Billy Breen

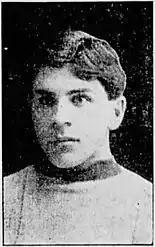
Breen with the Winnipeg Rowing Club.

Breen although a light player, weighing in at only 140 pounds, was nonetheless very well built to withstand the game of the early 1900s. He combined great speed with good stick-handling and was always dangerous on the rush. He played on the centre forward position with a primary task of scoring goals. Ottawa Citizen, in their write-up to the December 1903–January 1904 Stanley Cup challenge series between the Ottawa Hockey Club and the Winnipeg Rowing Club, described Breen as a "dashing little center forward" and claimed him to be "one of the most spectacular little forwards that ever hit the ice."